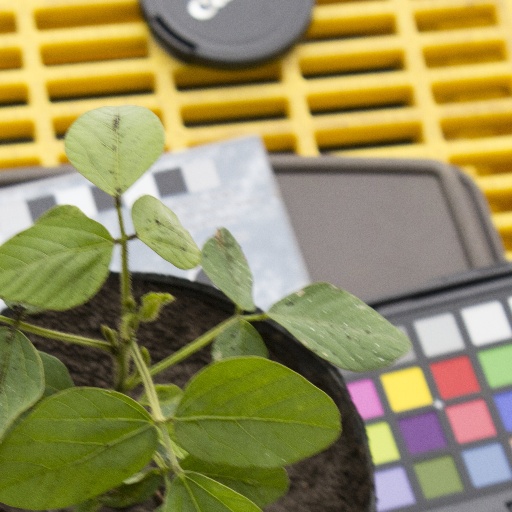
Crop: soybean